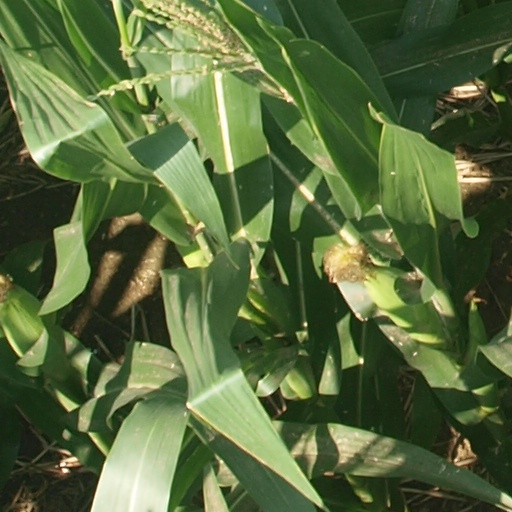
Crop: maize; corn